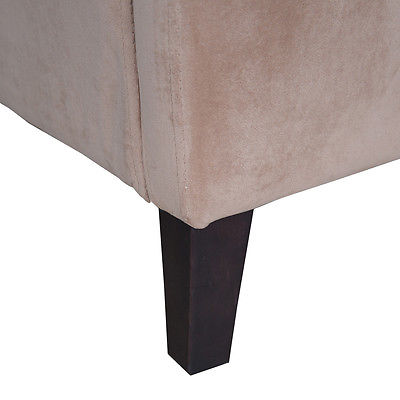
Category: chair